Tandem Computers

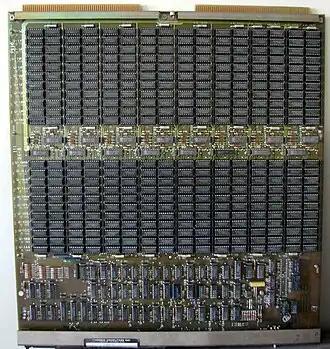

The T/16 CPU was a proprietary design. It was greatly influenced by the HP 3000 minicomputer. They were both microprogrammed, 16-bit, stack-based machines with segmented, 16-bit virtual addressing. Both were intended to be programmed exclusively in high-level languages, with no use of assembler. Both were initially implemented via standard low-density TTL chips, each holding a 4-bit slice of the 16-bit ALU. Both had a small number of top-of-stack, 16-bit data registers plus some extra address registers for accessing the memory stack. Both used Huffman encoding of operand address offsets, to fit a large variety of address modes and offset sizes into the 16-bit instruction format with good code density. Both relied heavily on pools of indirect addresses to overcome the short instruction format. Both supported larger 32- and 64-bit operands via multiple ALU cycles, and memory-to-memory string operations. Both used "big-endian" addressing of long versus short memory operands. These features had all been inspired by Burroughs B5500–B6800 mainframe stack machines.